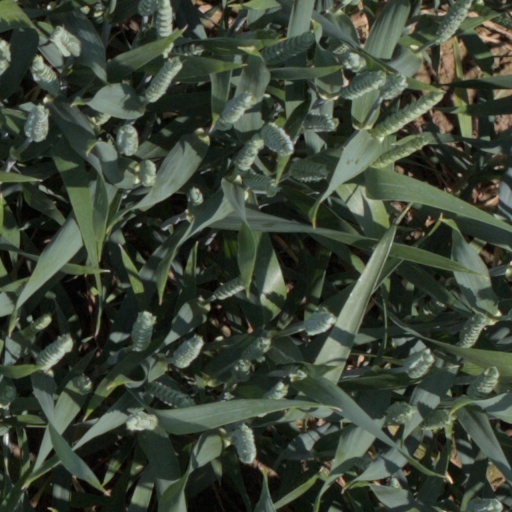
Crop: wheat